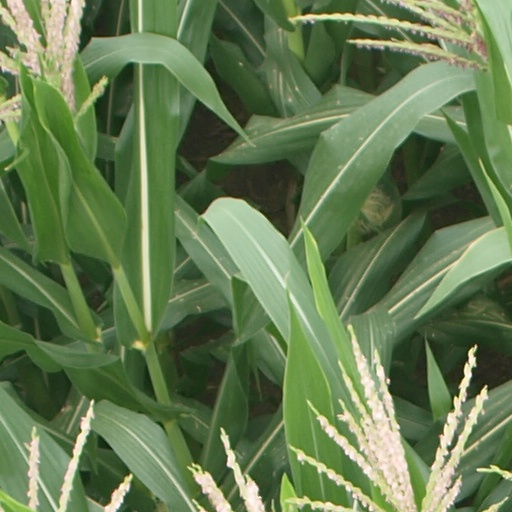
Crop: maize; corn